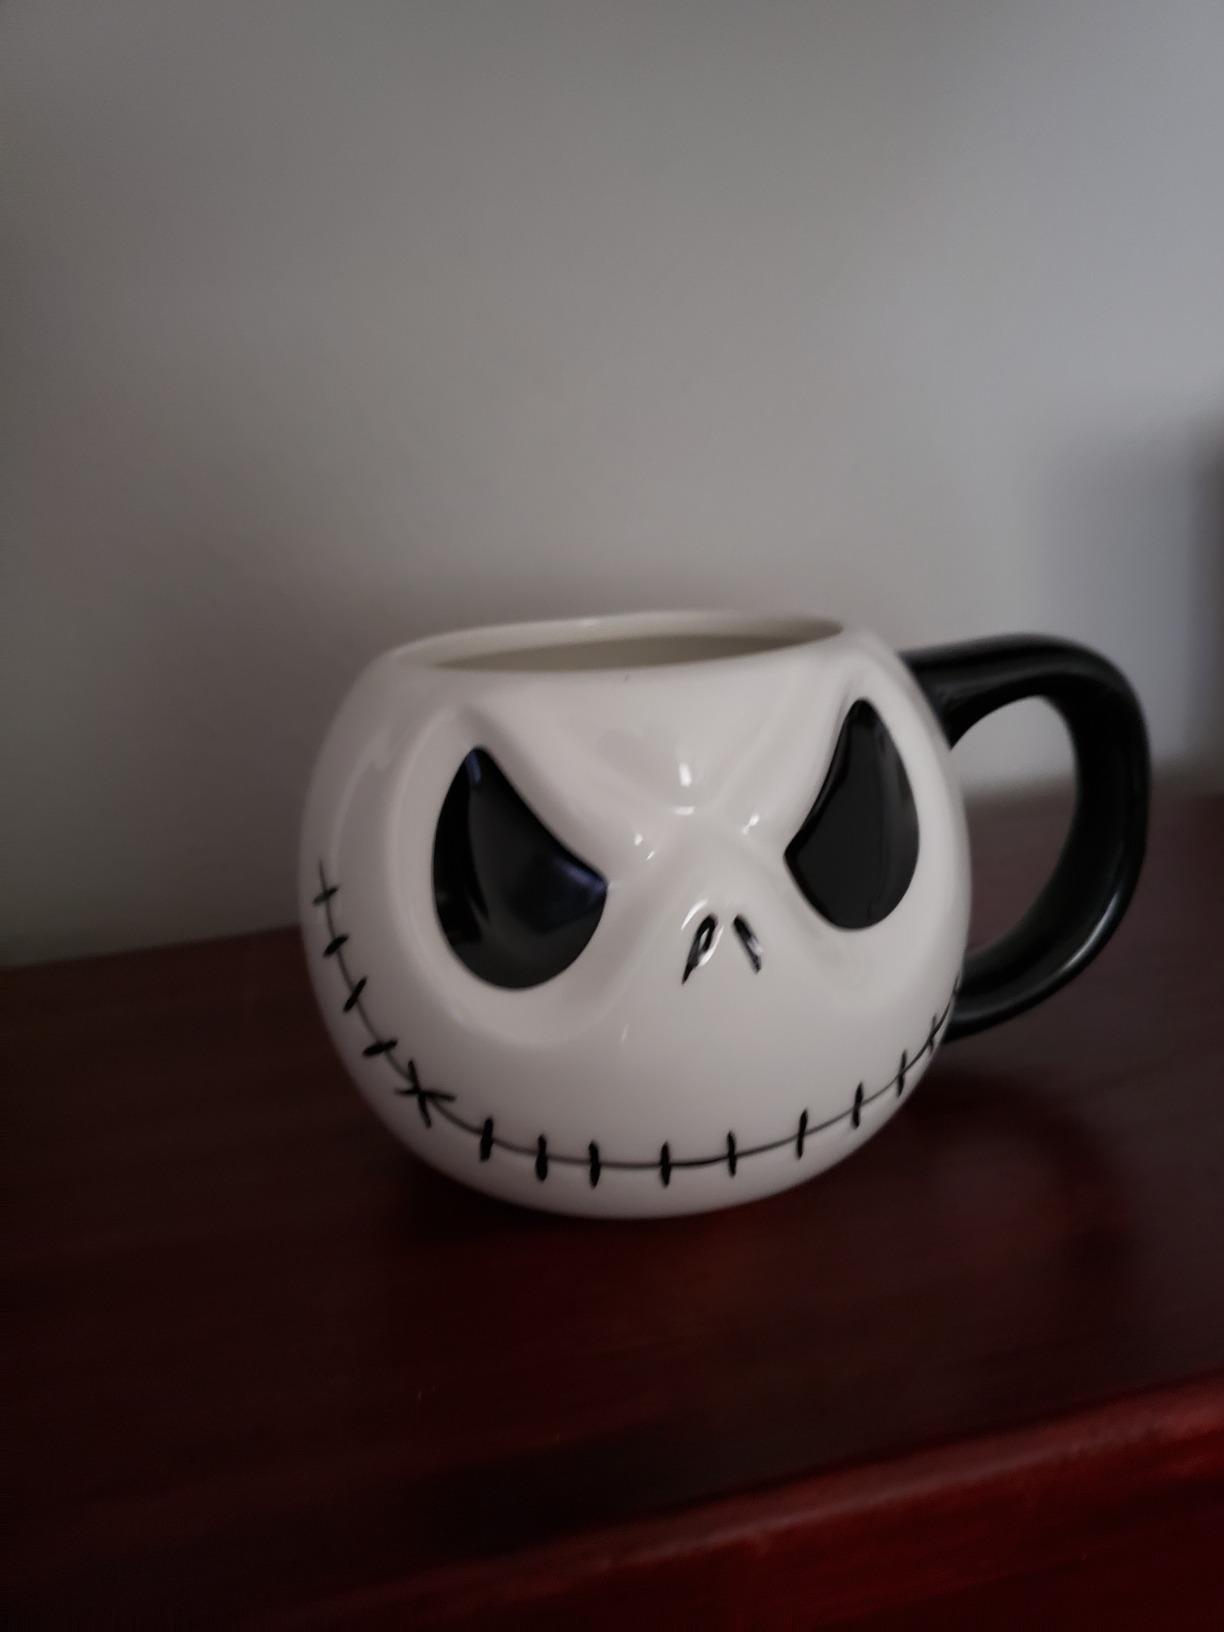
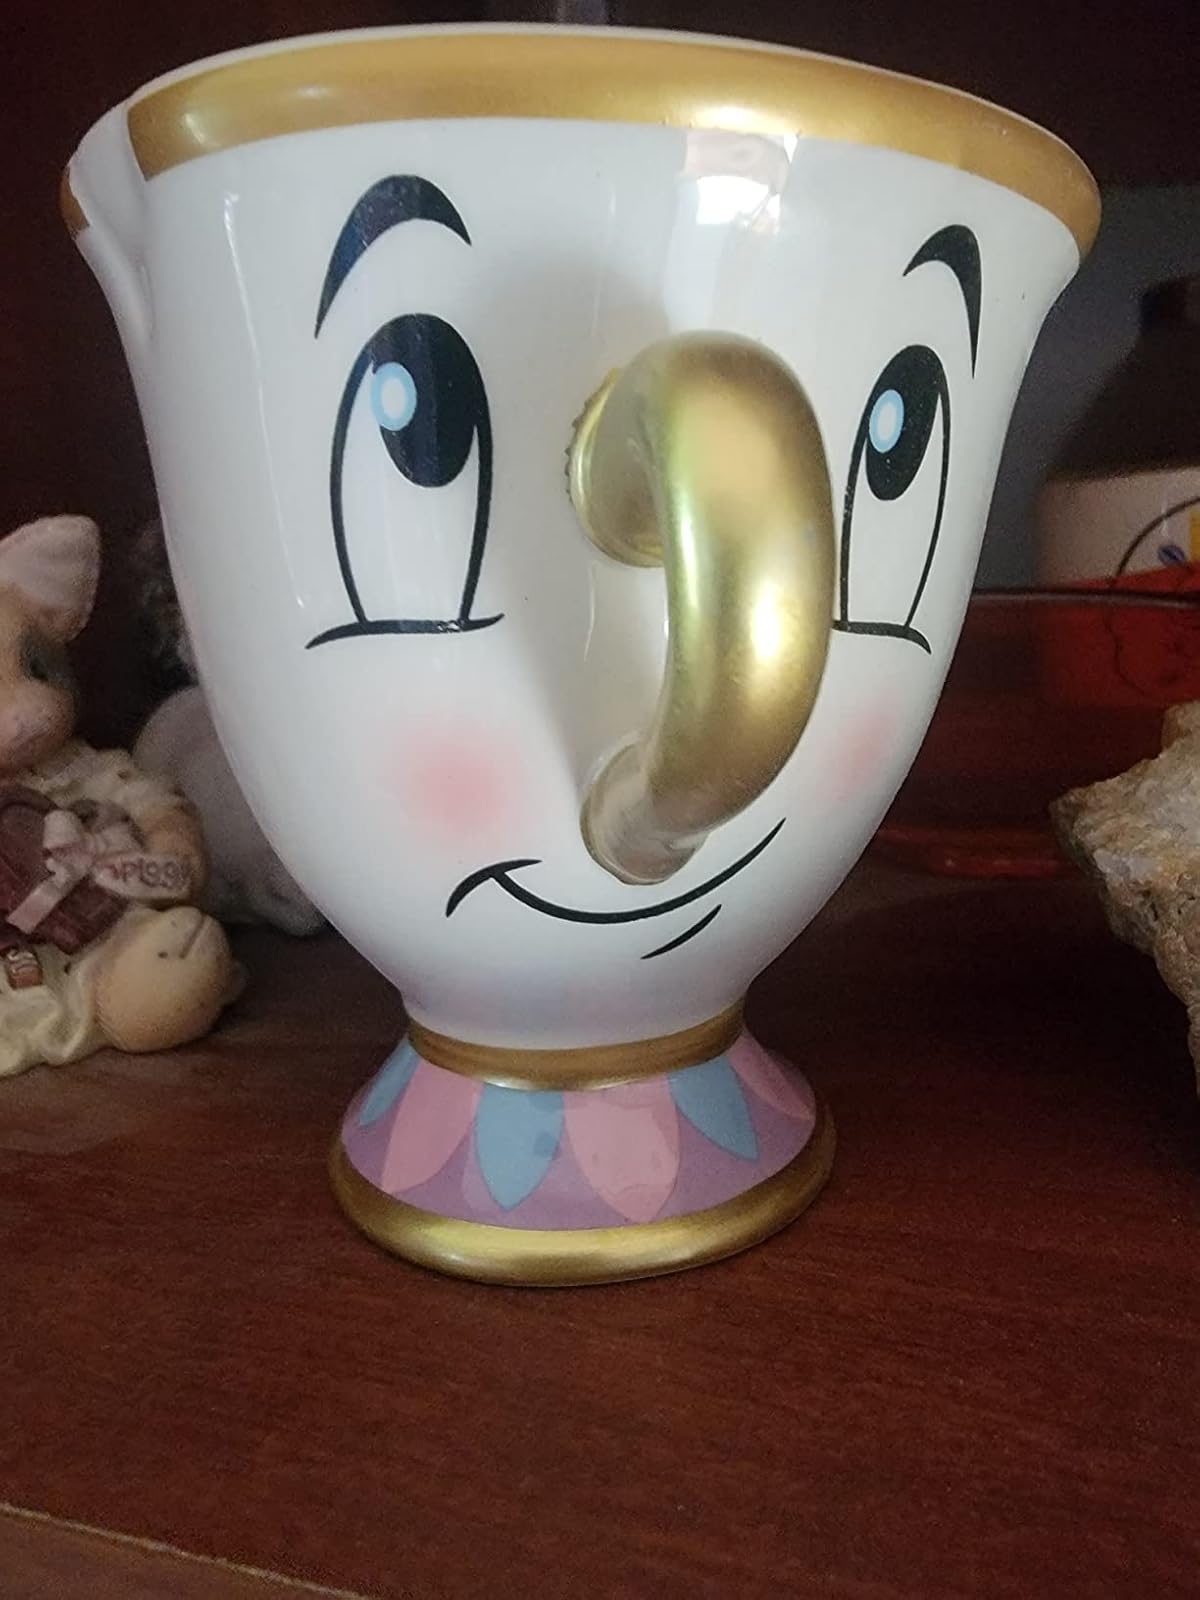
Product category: items_mug
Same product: no